Phiomia

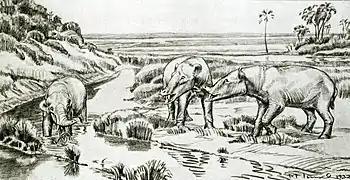
1932 depiction of "Phiomia osborni" foraging, by Margret Flinsch

"Phiomia serridens" is estimated to have had a shoulder height of . "P. major" seems to have been larger, though by how much is uncertain due to its nature as a taxon known solely from teeth.